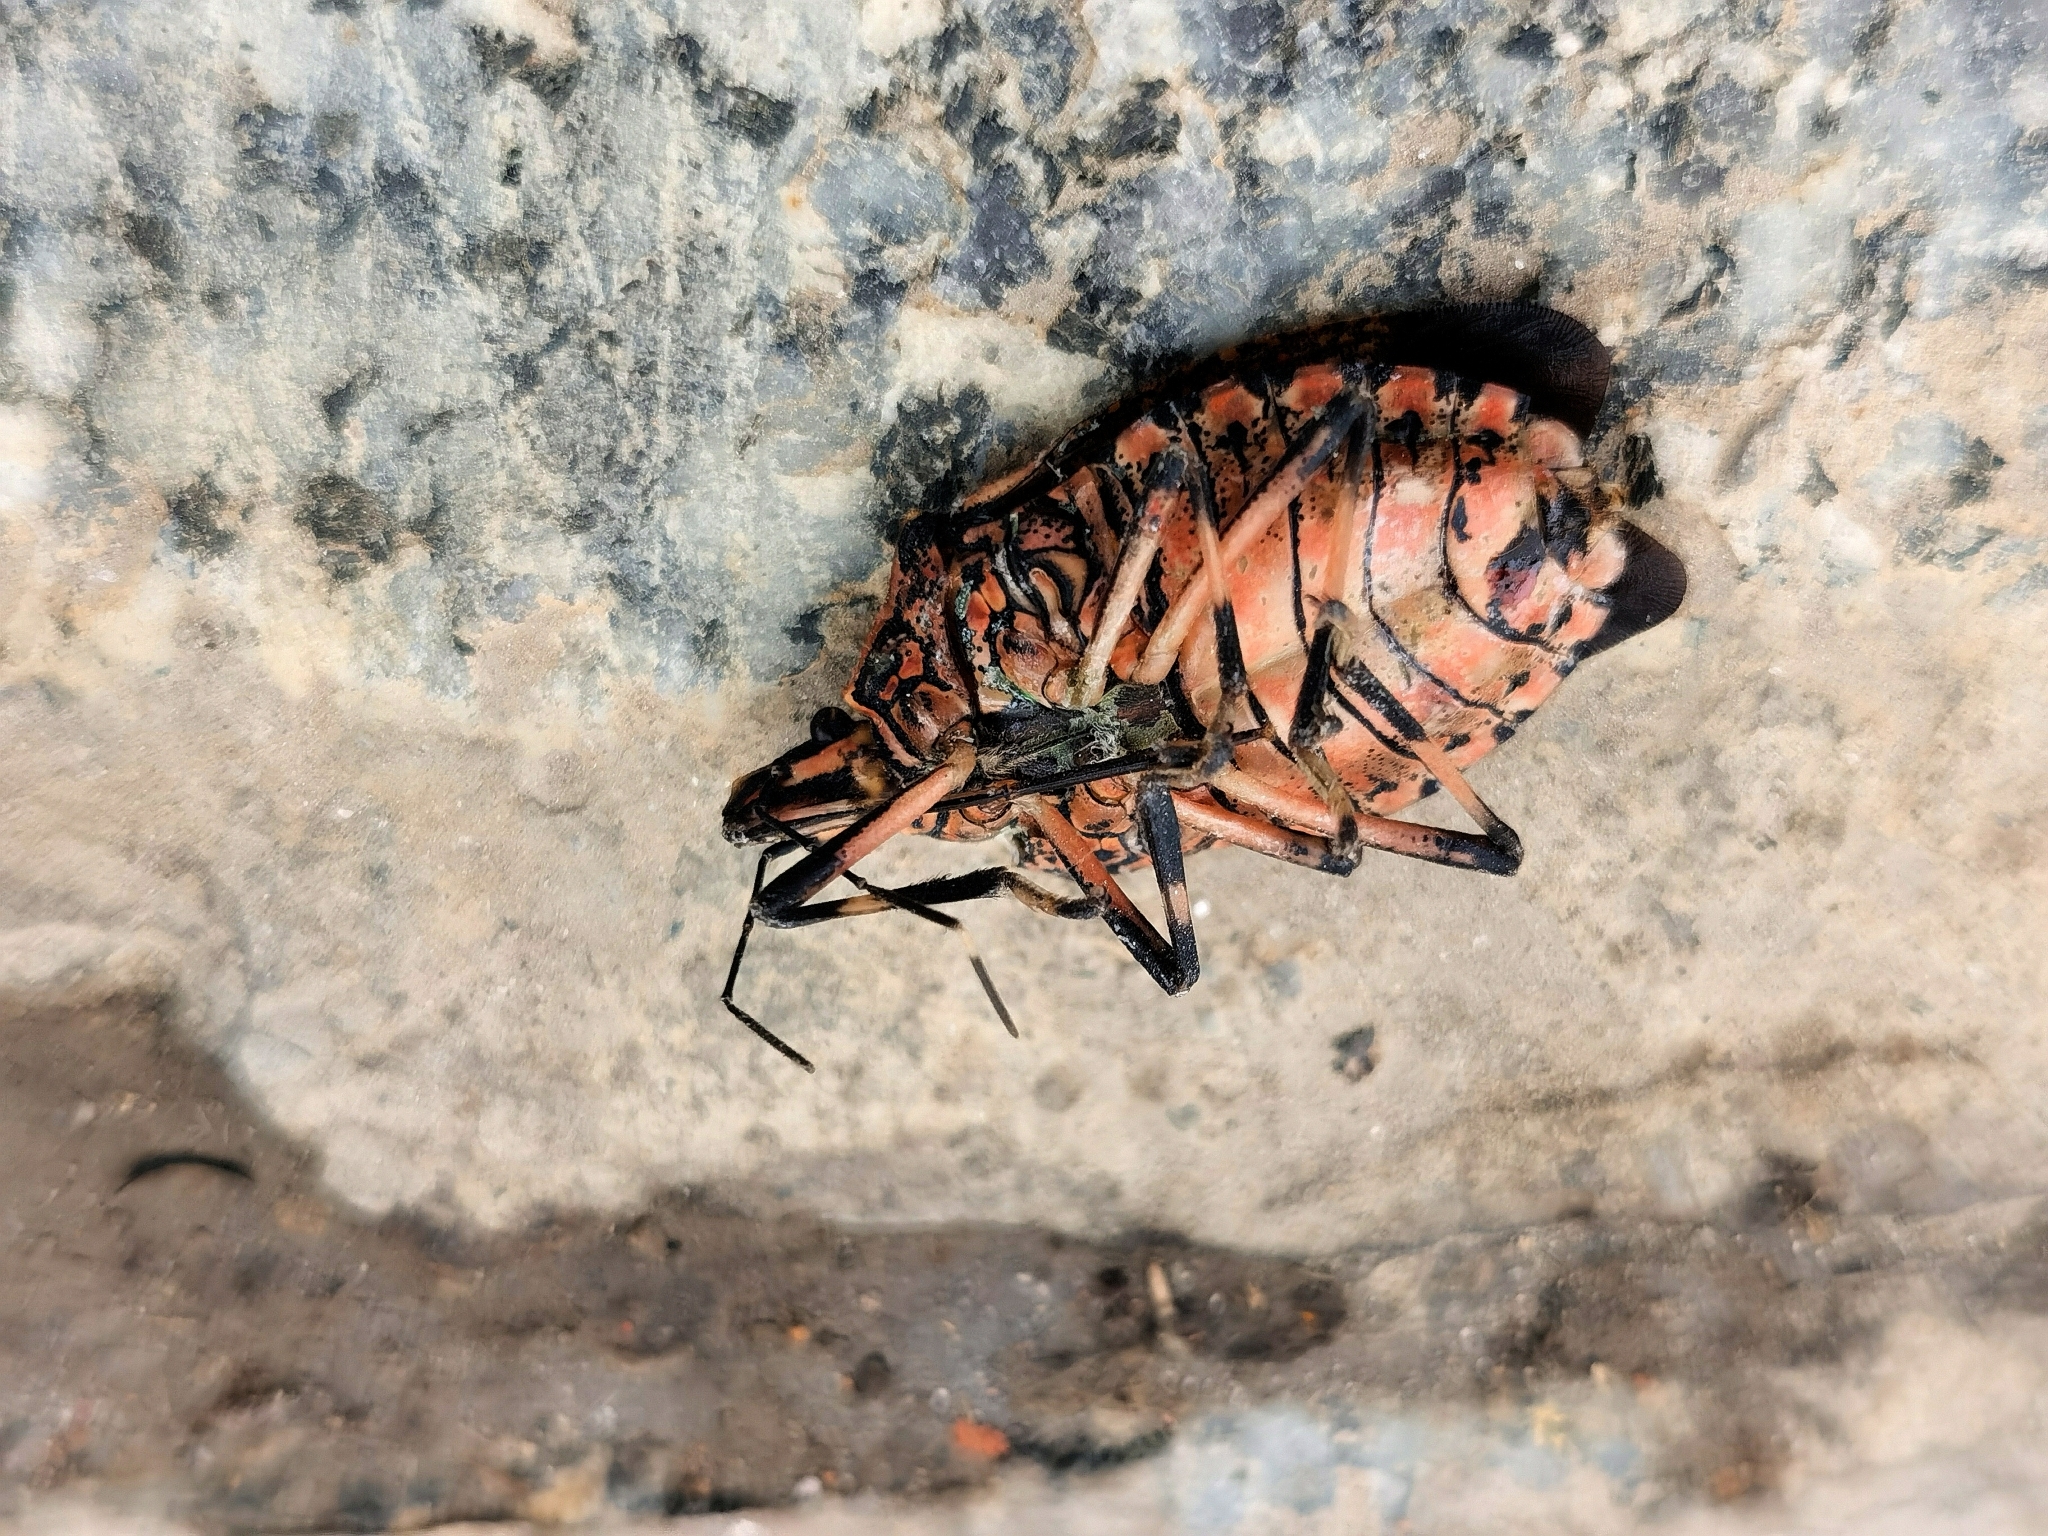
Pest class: stink_bug